Camp Joe Scherman

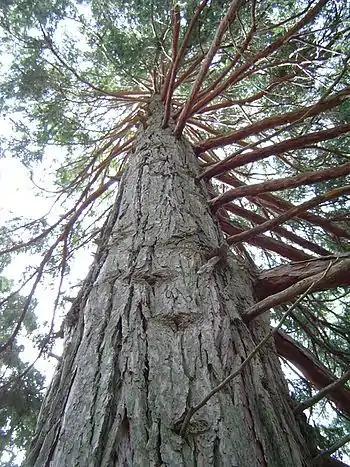
California incense cedar ("Calocedrus decurrens") in the San Jacinto Mountains.

Camp Joe Scherman (often abbreviated Camp Scherman) is a camping and recreation facility owned and operated by the Girl Scout Council of Orange County (GSCOC) located off the Pines to Palms Highway in Riverside County in Southern California.